Gizem Yavuz

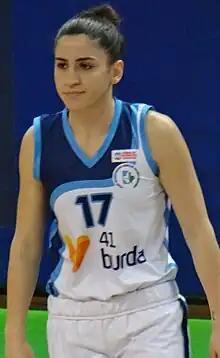
Yavuz in 2018

Gizem Yavuz (born 10 March 1988) is a Turkish former female basketball player. The national plays Point guard.